Mirour de l'Omme

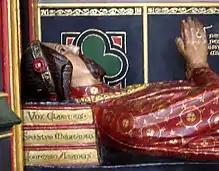
Detail from tomb of John Gower in Southwark Cathedral, Southwark, London, England. The head of the effigy rests on three books. Gower wrote "Vox Clamantis" in Latin, "Speculum Meditantis" in French and "Confessio Amantis" in English. Photographed by Karen Townsend in 2006.

Mirour de l'Omme ("the mirror of mankind") (also "Speculum Hominis"), which has the Latin title "Speculum Meditantis" ("mirror of meditation"), is an Anglo-Norman poem of 29,945 lines written in iambic octosyllables by John Gower (c. 1330 – October 1408). Gower's major theme is man's salvation. Internal evidence (no mention of Richard II) suggests that composition was completed before 1380. G. C. Macaulay discovered the only manuscript in the Cambridge University Library. Only part of the poem survives; the conclusion has been lost.